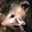
Label: possum